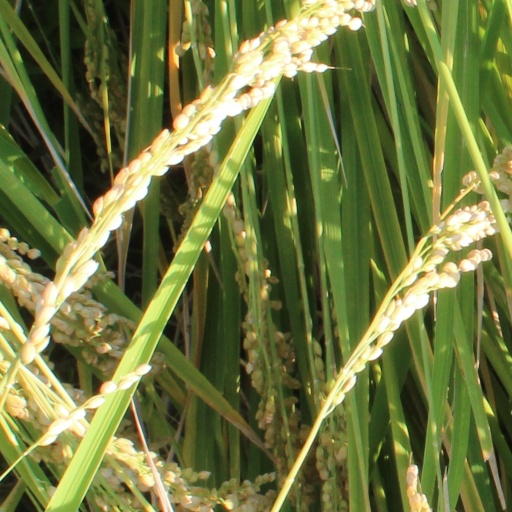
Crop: rice